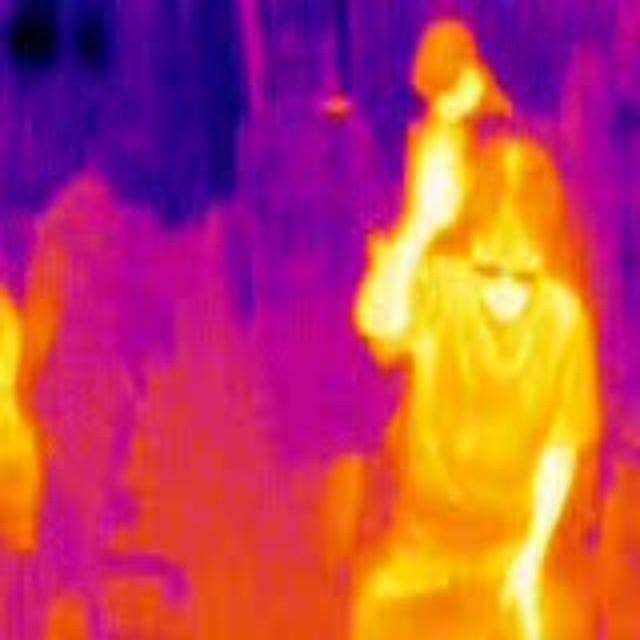
Detected objects:
label: person
label: person
label: person